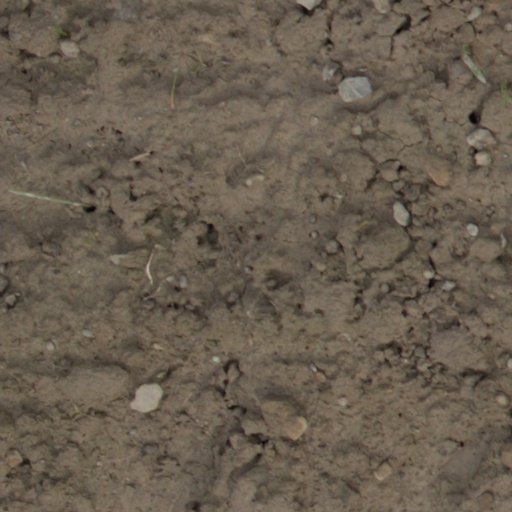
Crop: wheat